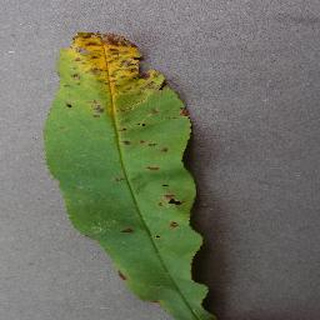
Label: peach_bacterial_spot